Céret

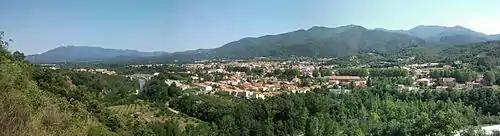
Céret seen from the north

Former known names of Céret are, in order of appearance, "vicus Sirisidum" in 814, "vico Cereto" in 866, "villa Cerseto" in 915, "vigo Ceresido" in 930, also "Cered" and "Ceriteto" in the 10th century, "Ceret", "Cericeto" in the 11th and 12th centuries, "Cirset" around 1070, "Cersed" (one of the most common forms) in 1130 and "Cerset" in 1138, and from the 13th to 15th centuries "Cereto", "Ceret", "Seret" and "Saret". "Ceret" becomes the most common form around the 16th century.